South Devon Railway engine houses

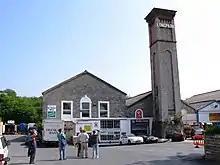
Torquay

By the time the railway opened to Torquay the decision had already been made to abandon atmospheric working, so this engine house was never used. However it was completed and is the surviving example with the least amount of exterior modification. It is also the one least easy to see from trains; it is about on the side of (on the right hand side of the line approaching from Newton Abbot) but is on a higher level above the line. It can be more easily viewed from a supermarket car park in Newton Road. The location so far from the terminal but uphill from it shows that southbound trains were intended to run the last mile by gravity.